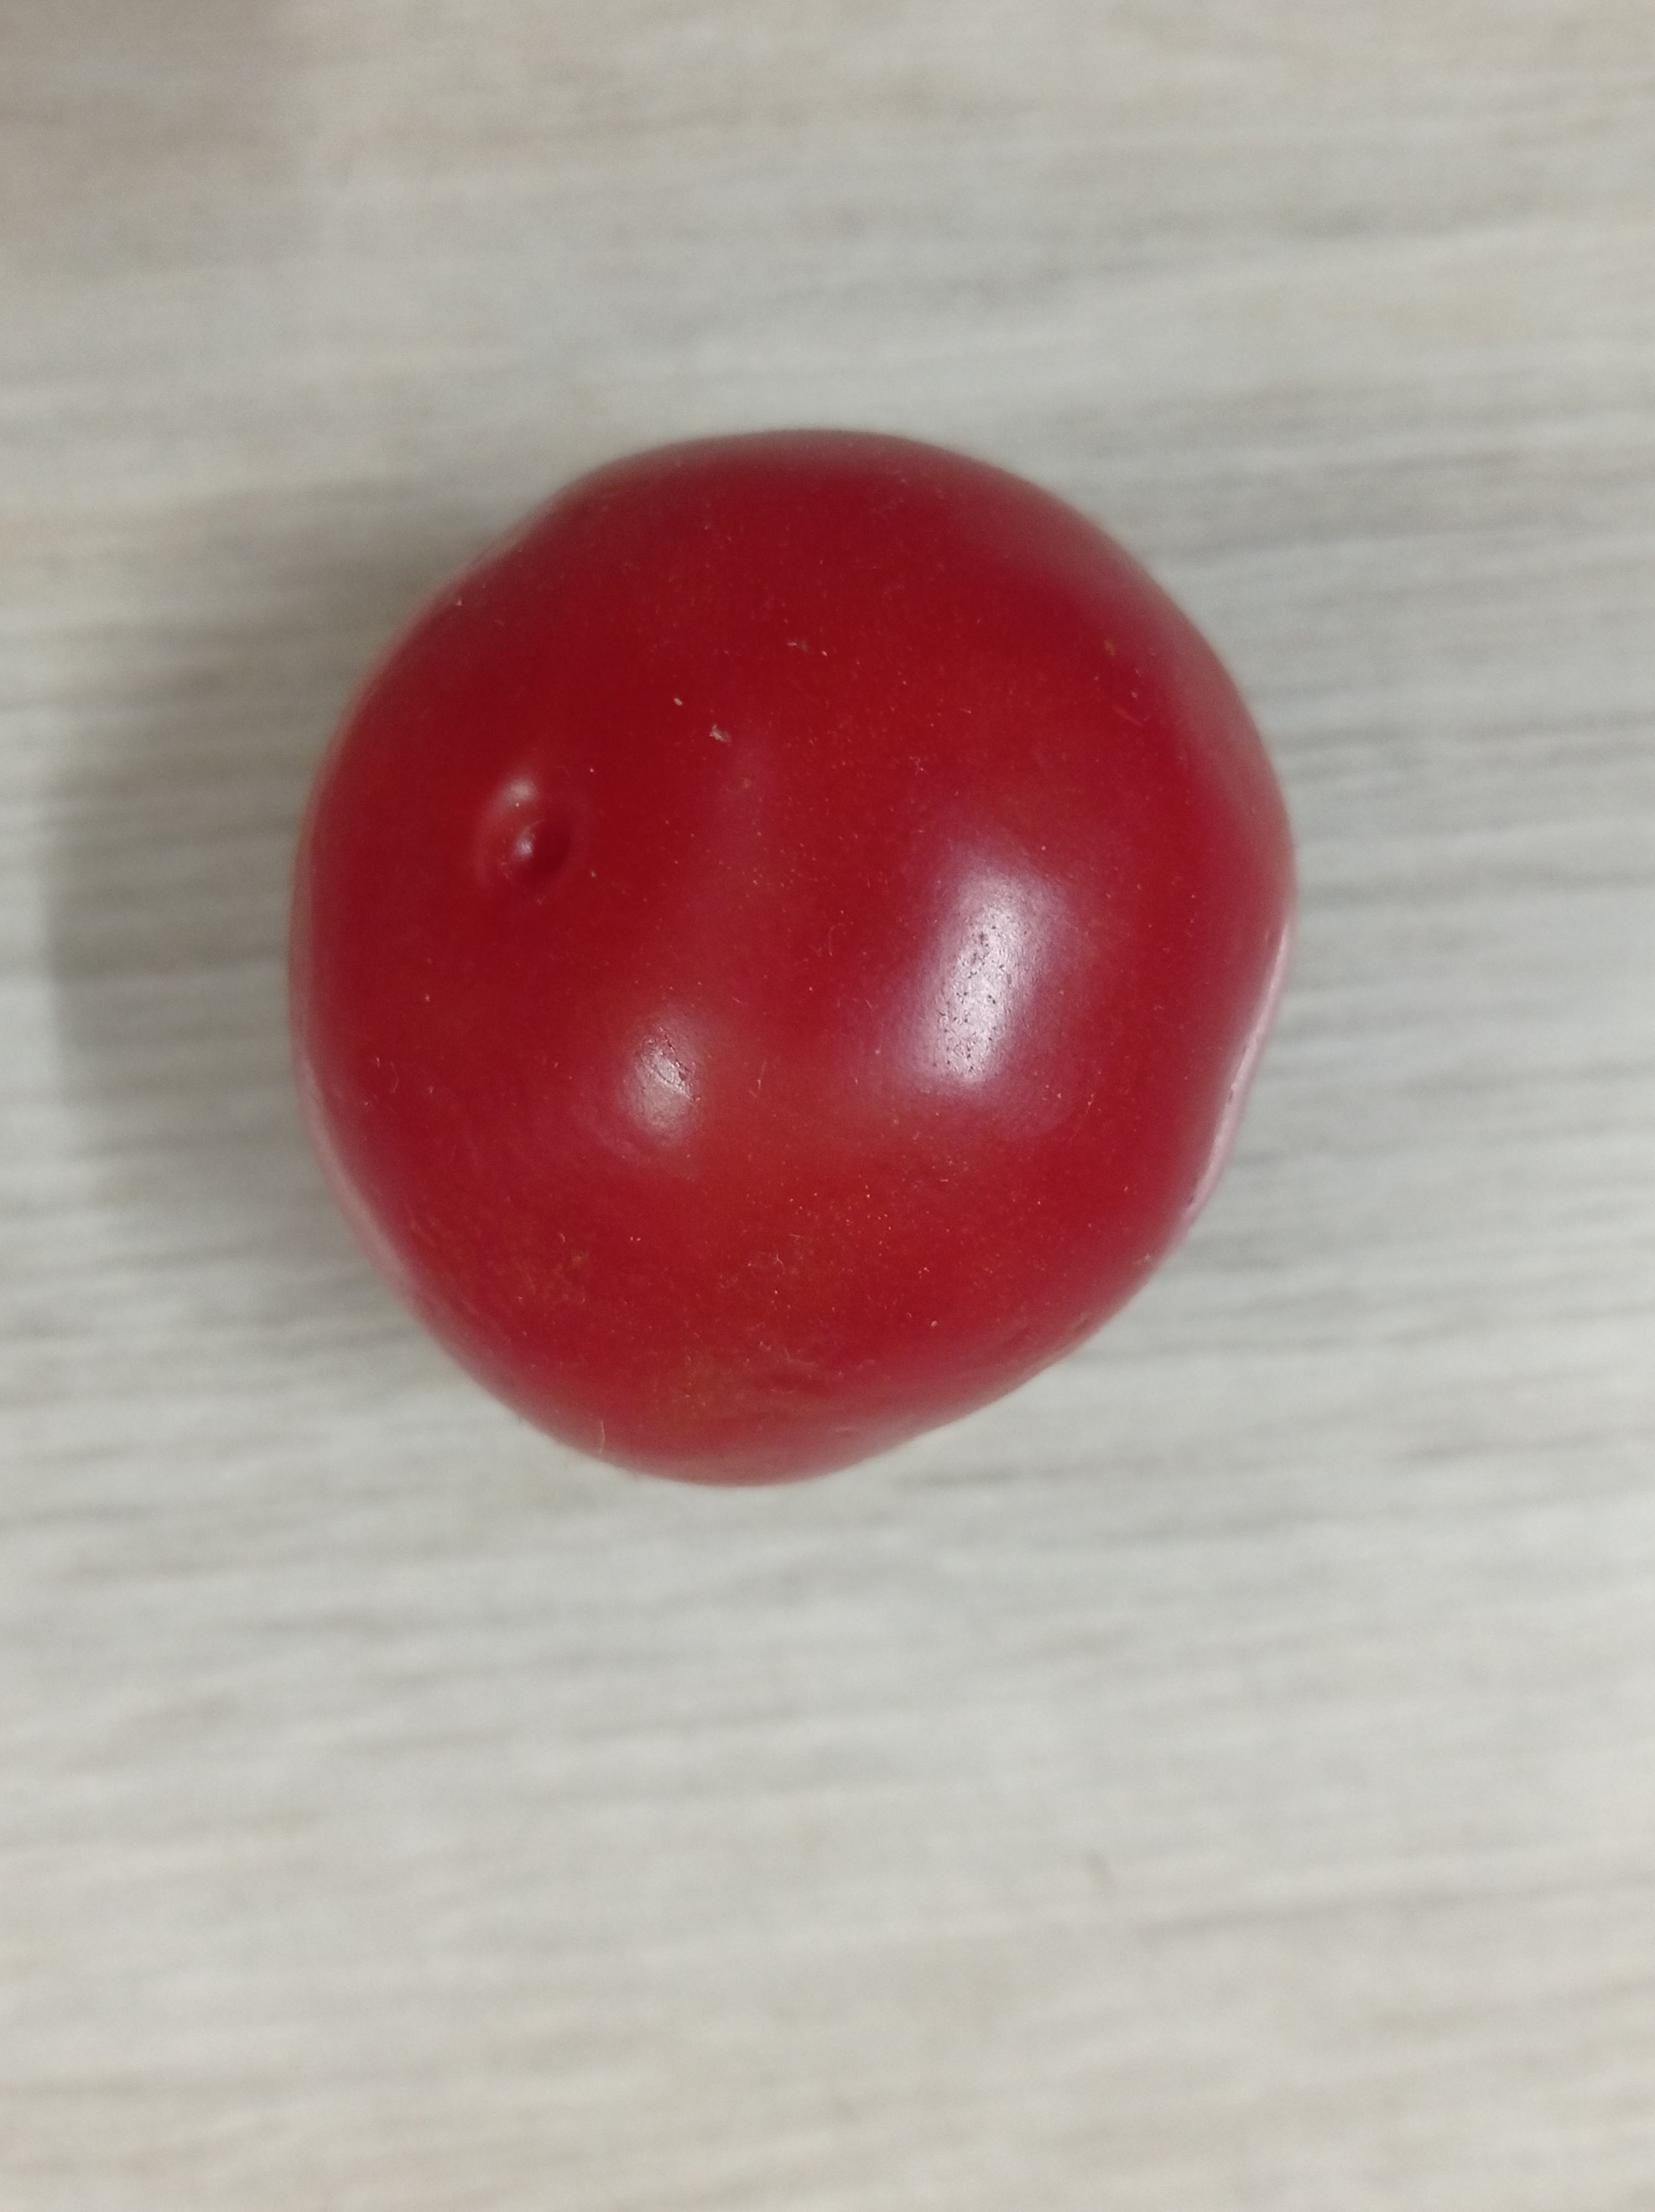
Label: Fresh